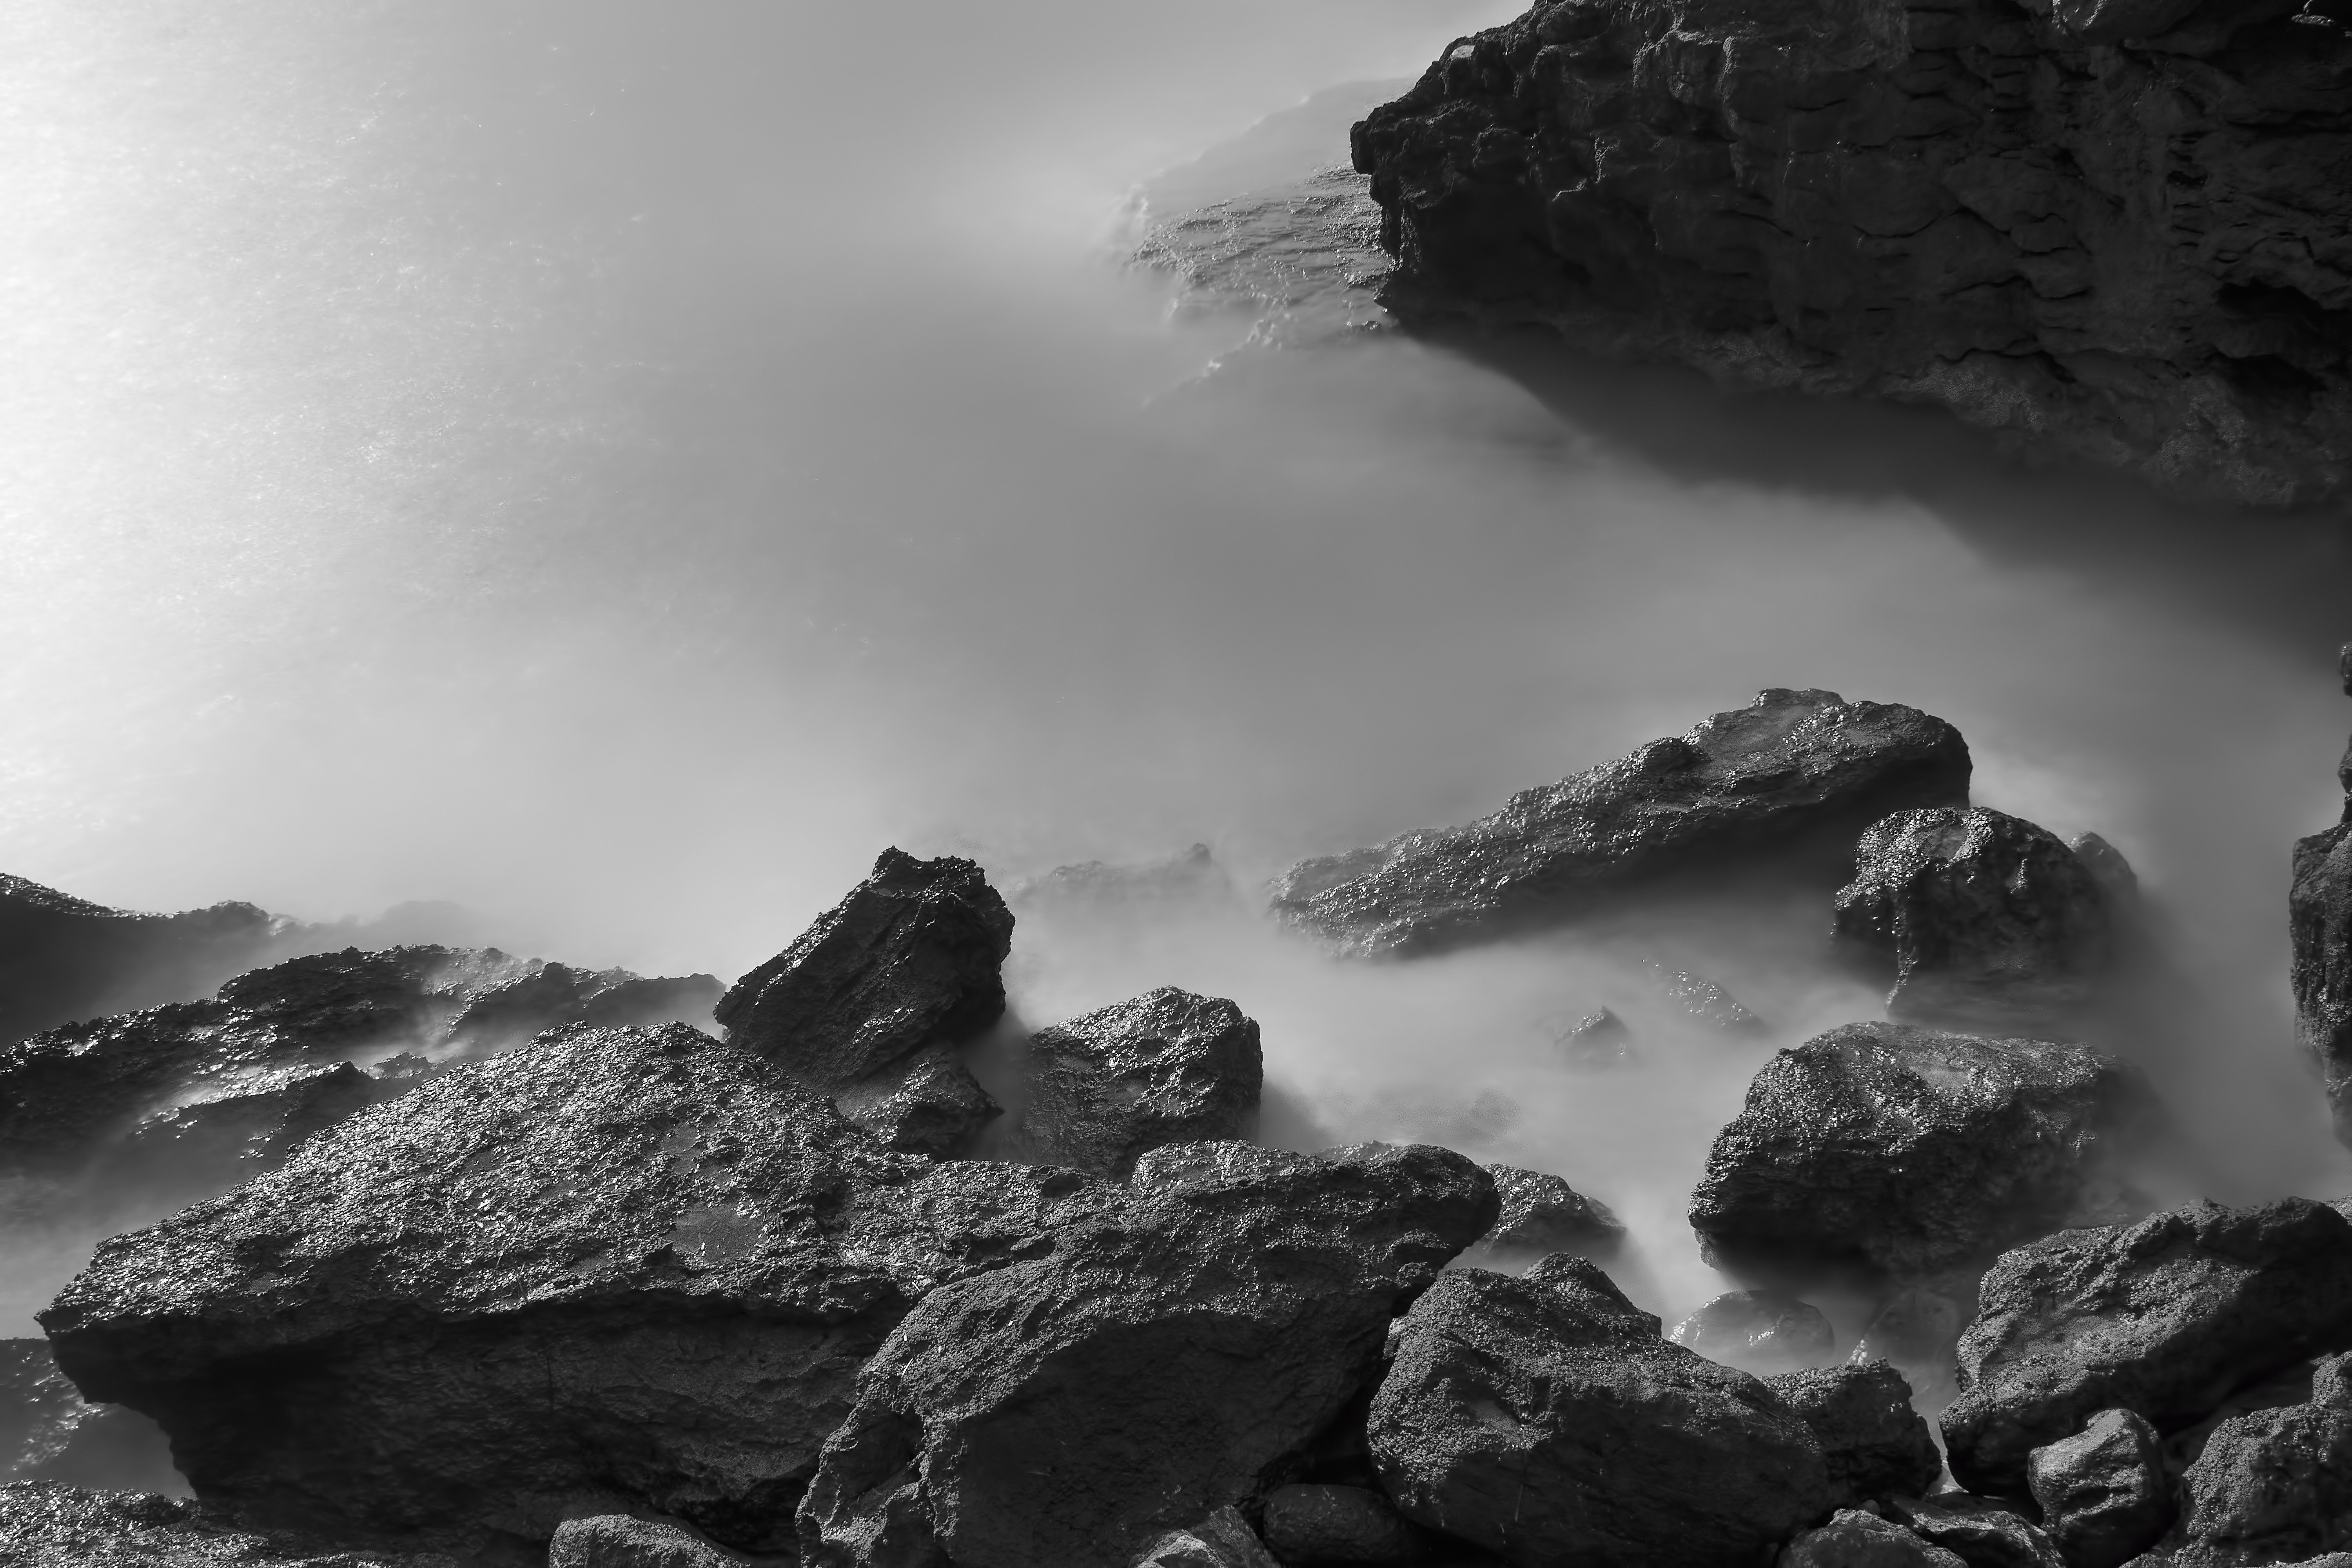
beach, landscape, sea, coast, water, nature, rock, mountain, snow, cloud, black and white, mist, white, photography, wave, view, stone, cliff, weather, darkness, black, monochrome, rocks, waves, spain, monochrome photography, atmospheric phenomenon, mountainous landforms